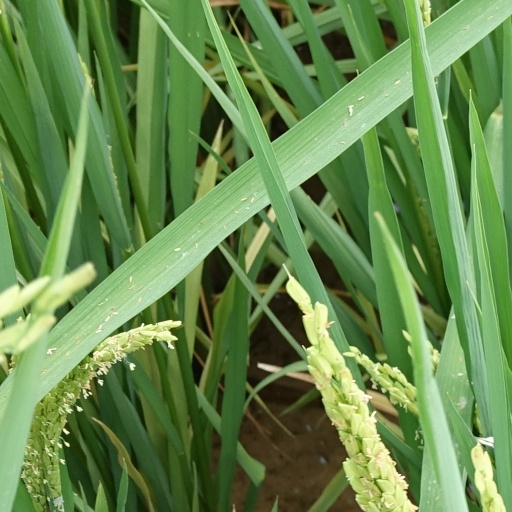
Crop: rice